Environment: real
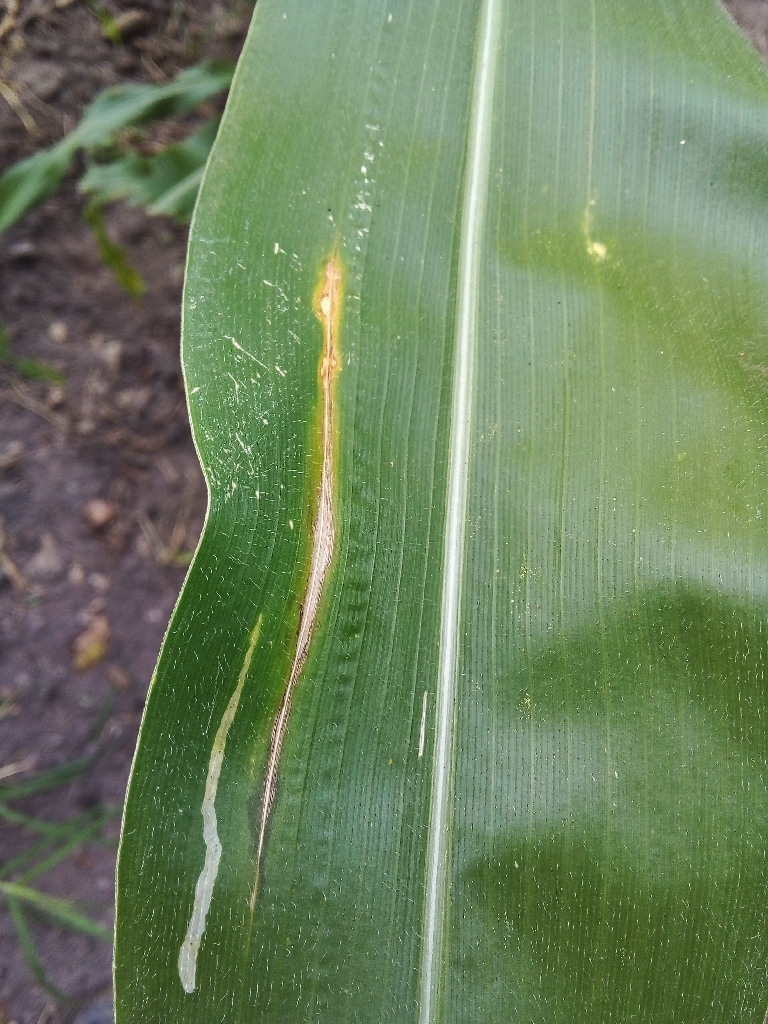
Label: northern_corn_leaf_blight